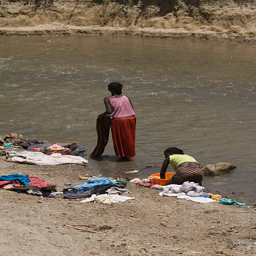
life and laundry at the river